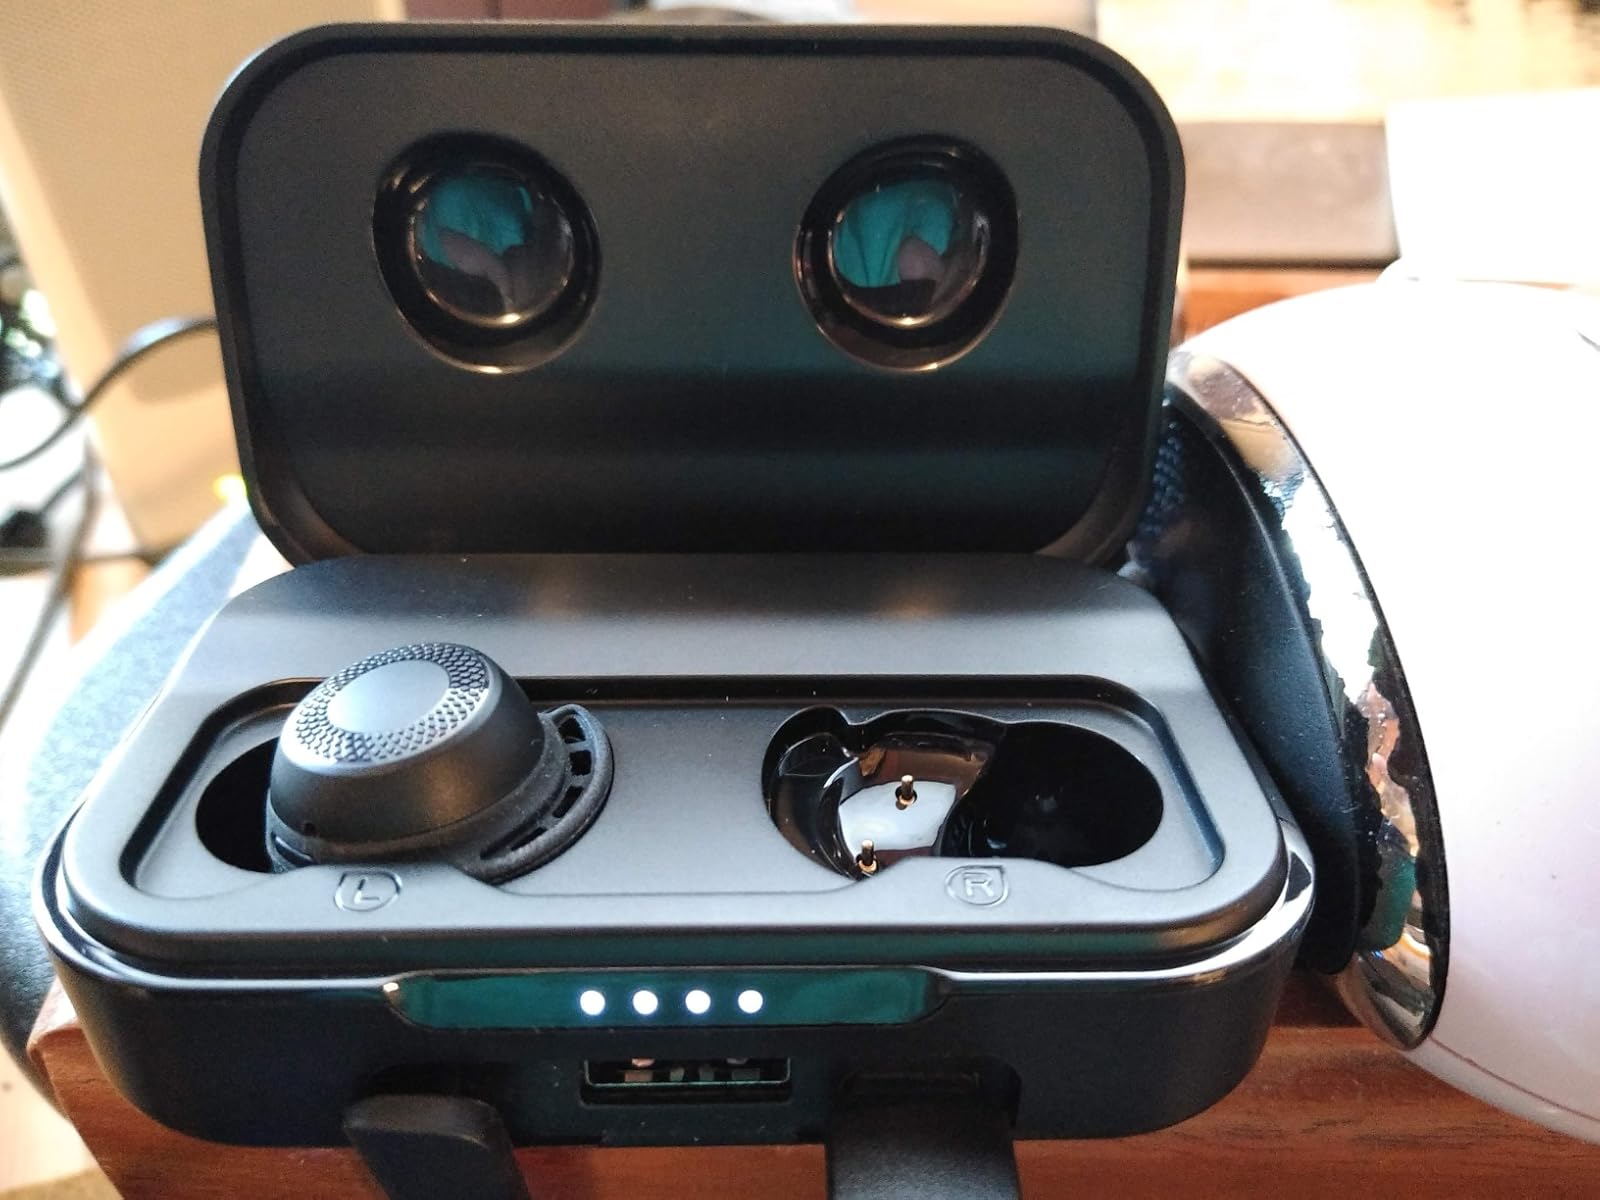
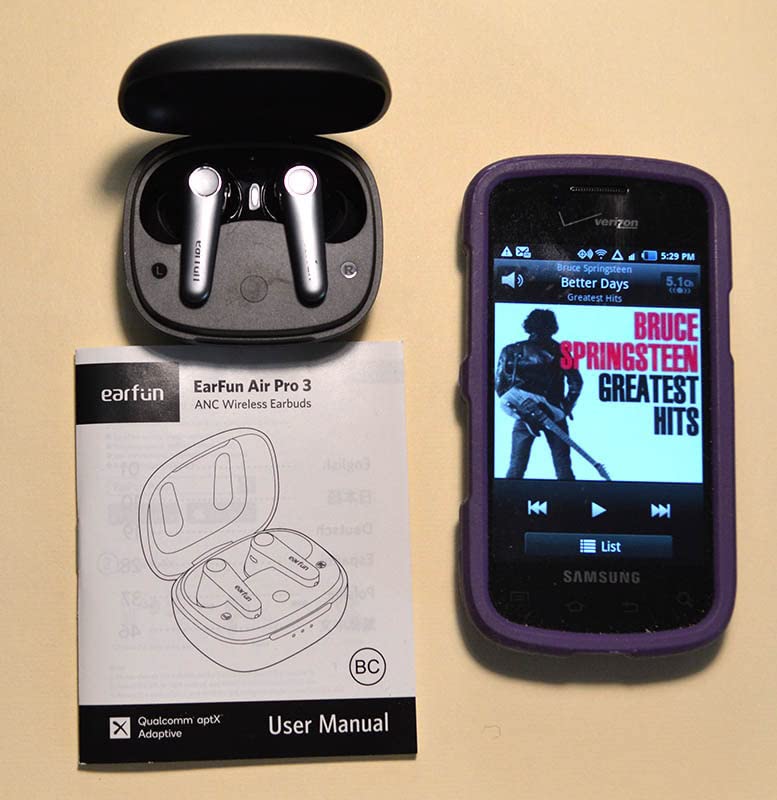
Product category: earbuds
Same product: no